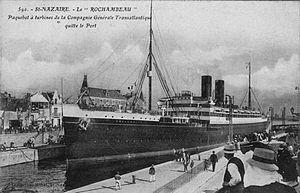
Le Rochambeau est le deuxième paquebot dit « à classe unique » de la Compagnie générale transatlantique. Il entre en service en septembre 1911 sur la ligne Le Havre—New York. C'est une version agrandie du paquebot Chicago, mis en service trois ans plus tôt.